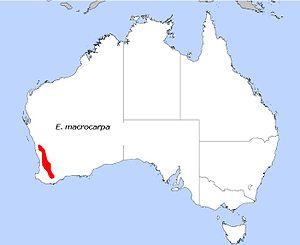
Eucalyptus macrocarpa est une espèce d'eucalyptus de type mallee originaire du sud-ouest de l'Australie-Occidentale et réputé pour ses grandes fleurs spectaculaires.